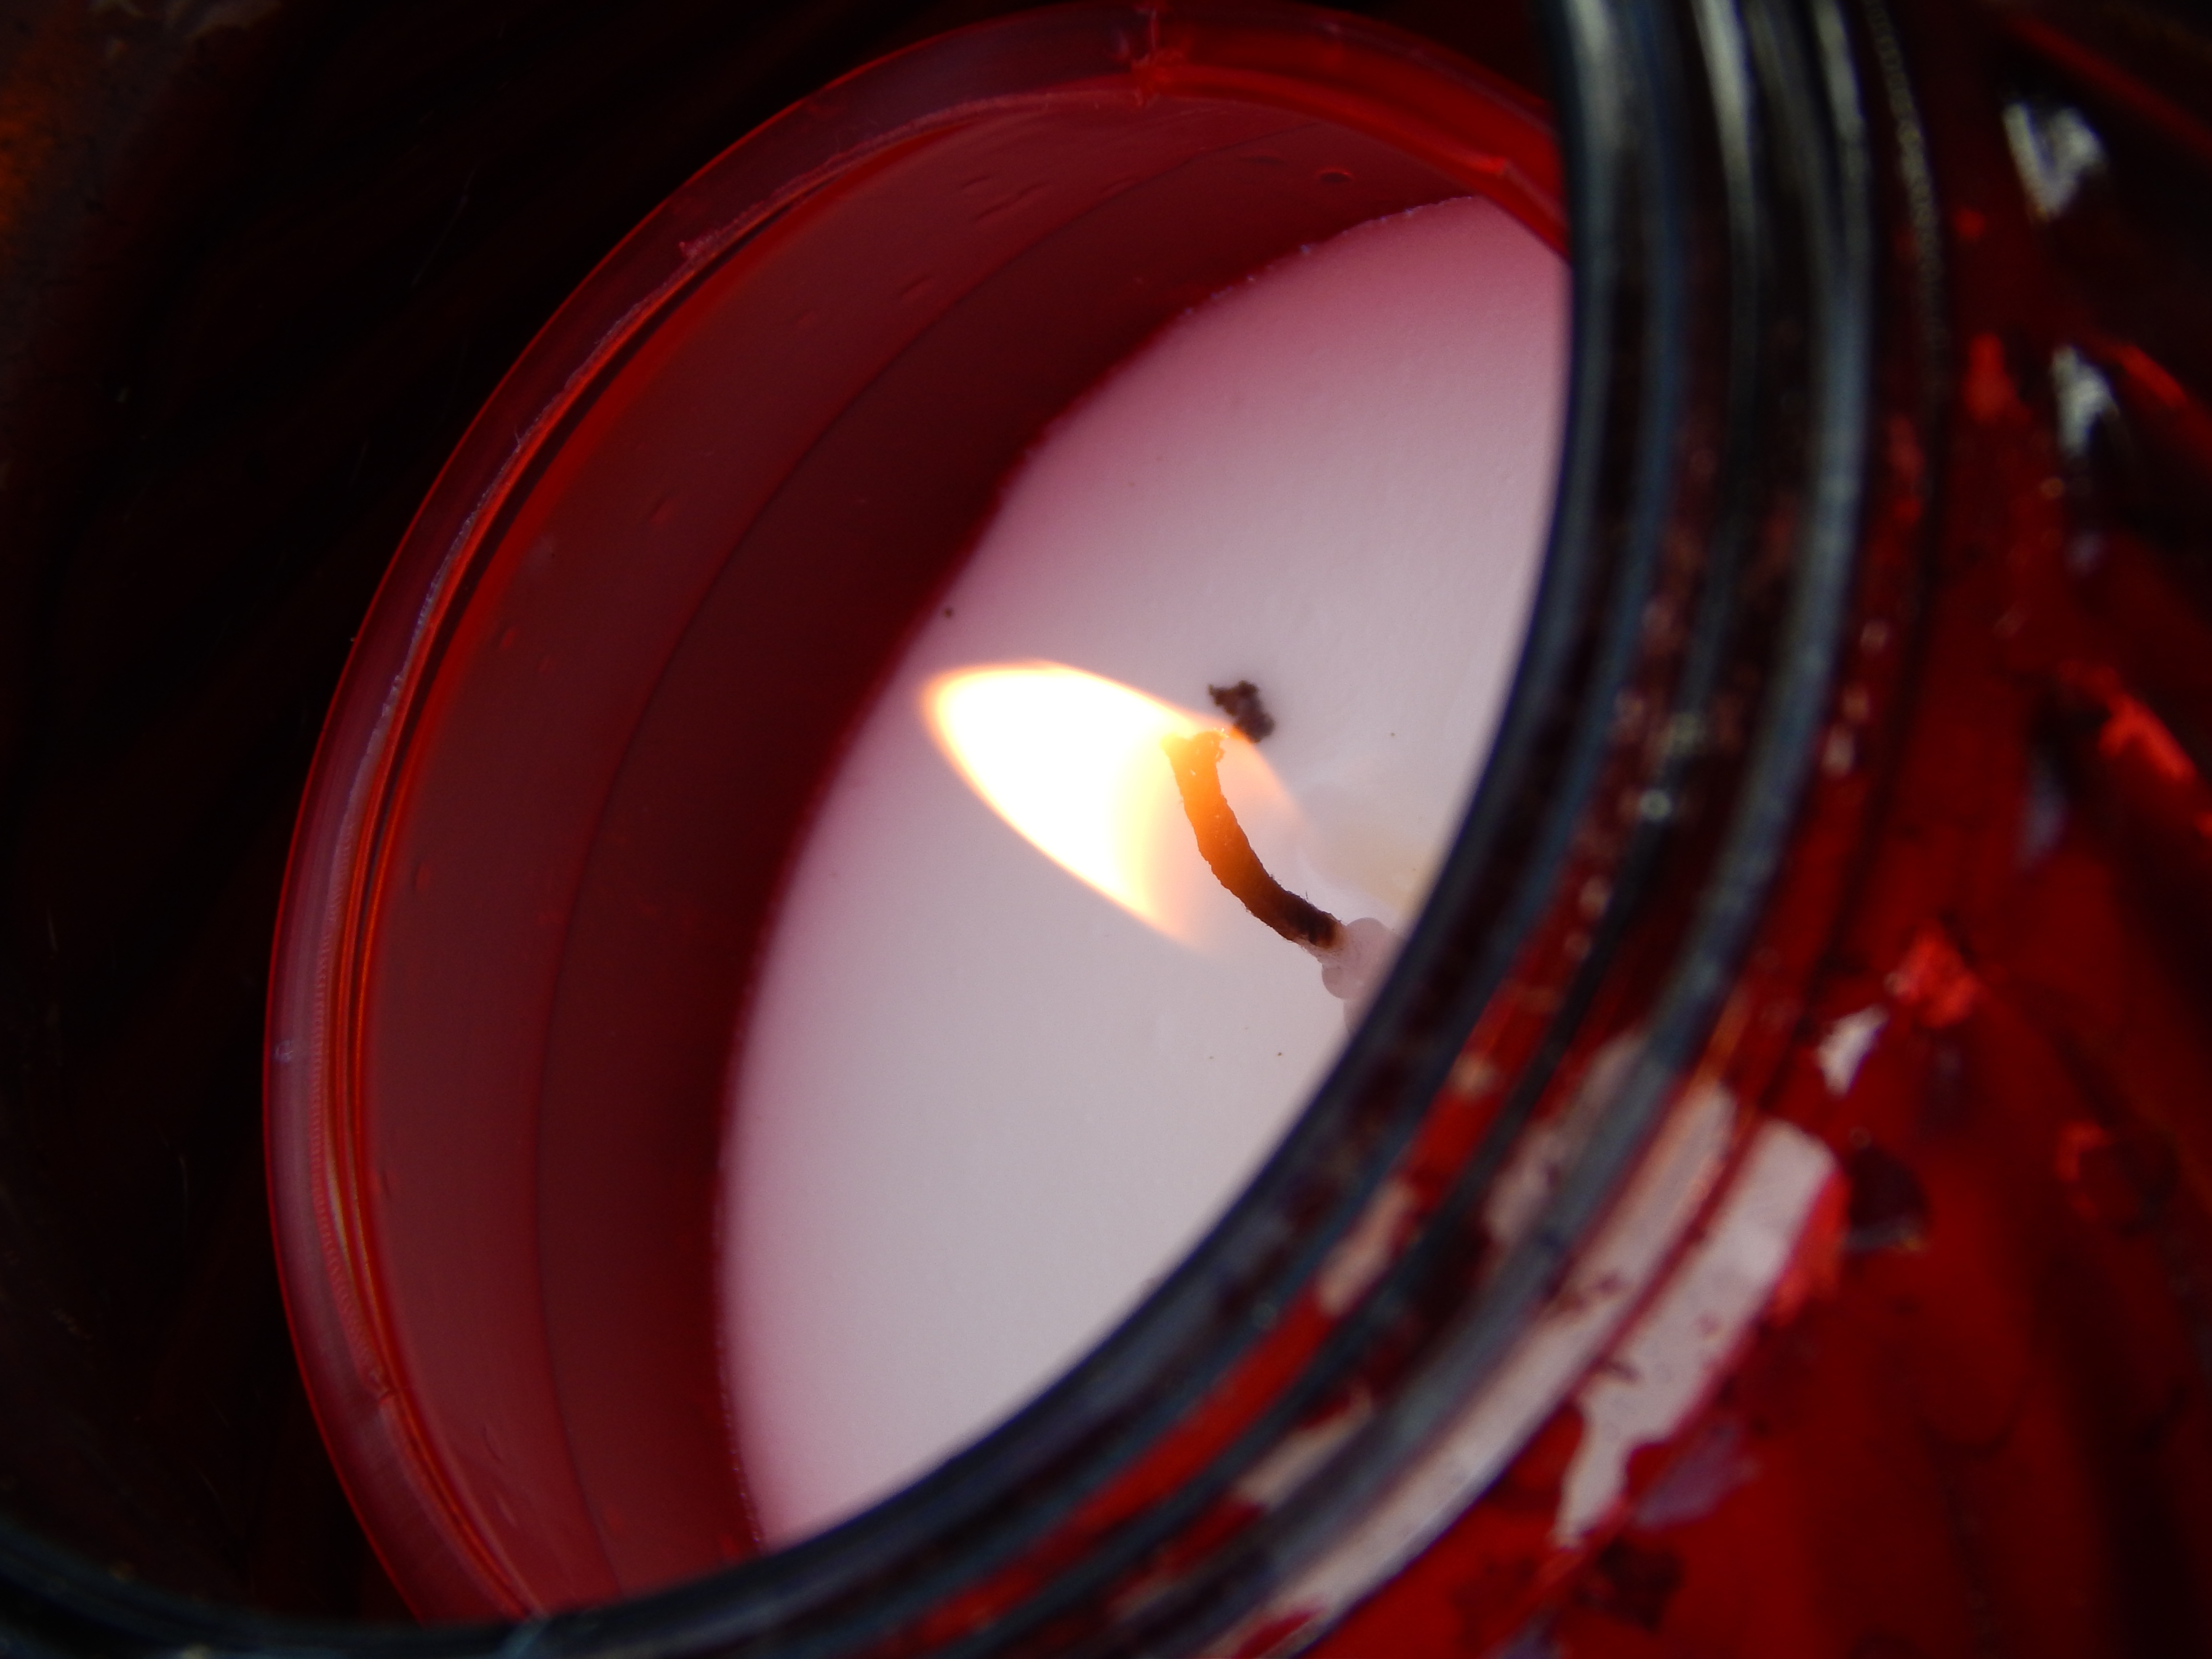
light, photography, wheel, red, color, flame, fire, black, candle, lighting, circle, close up, organ, shape, macro photography